Red bean rice
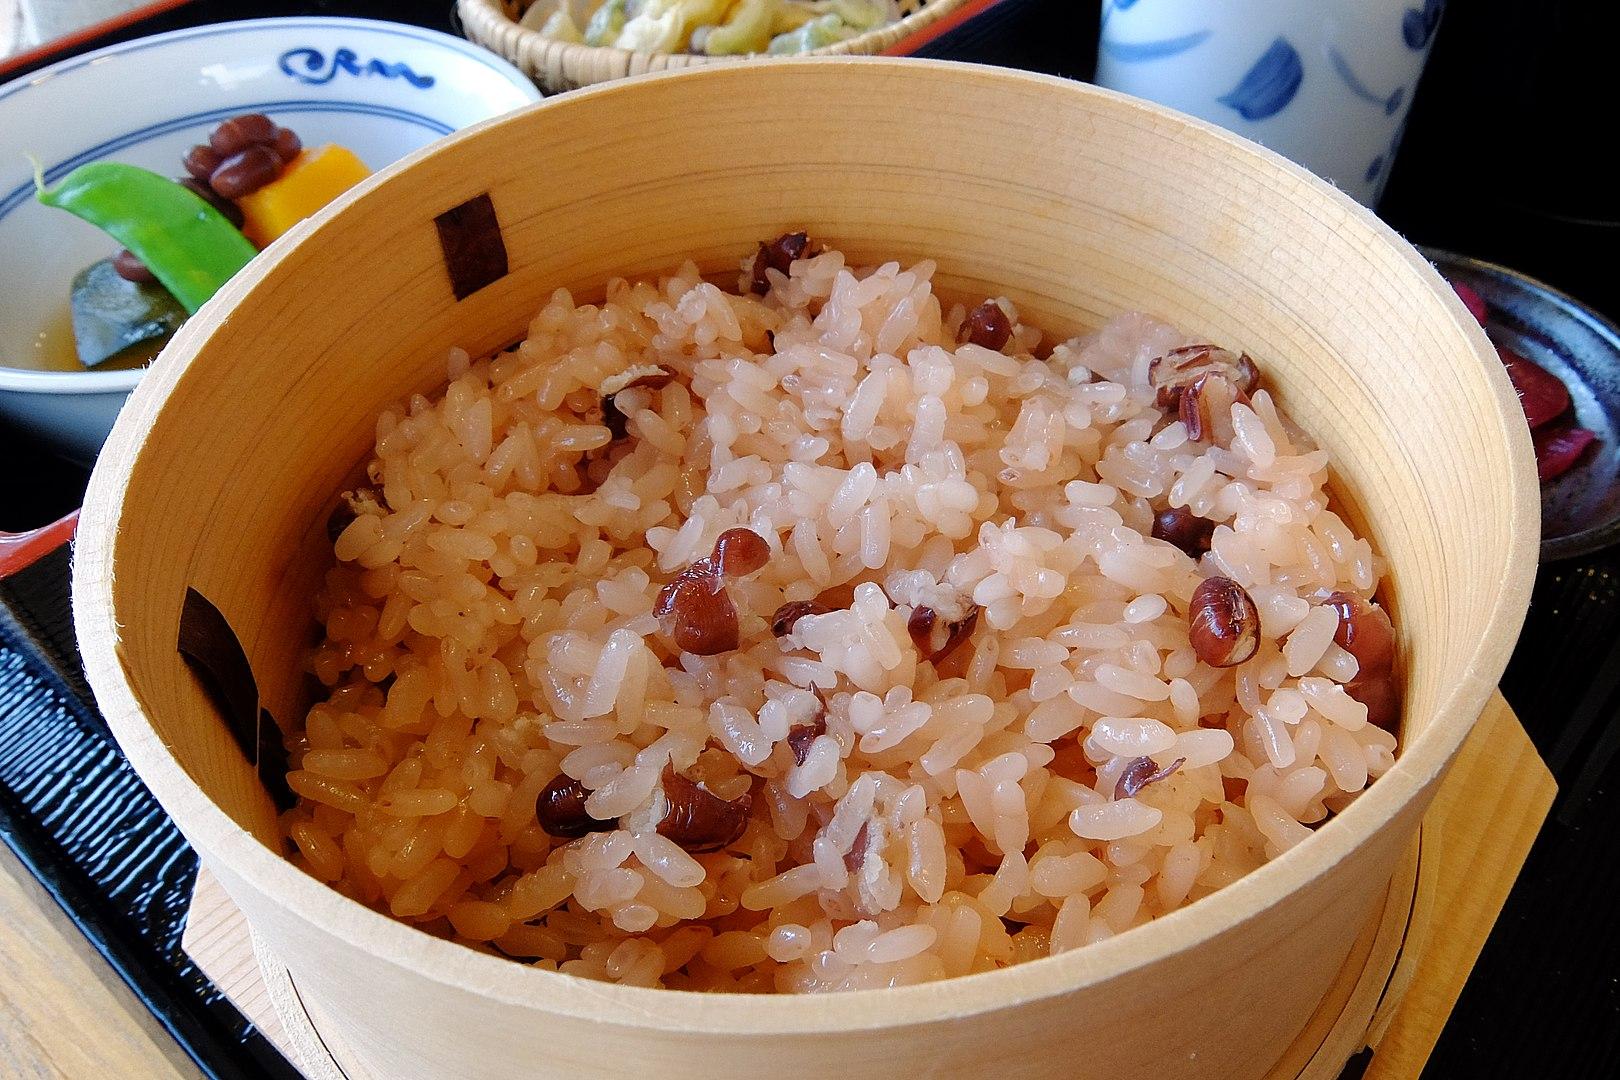
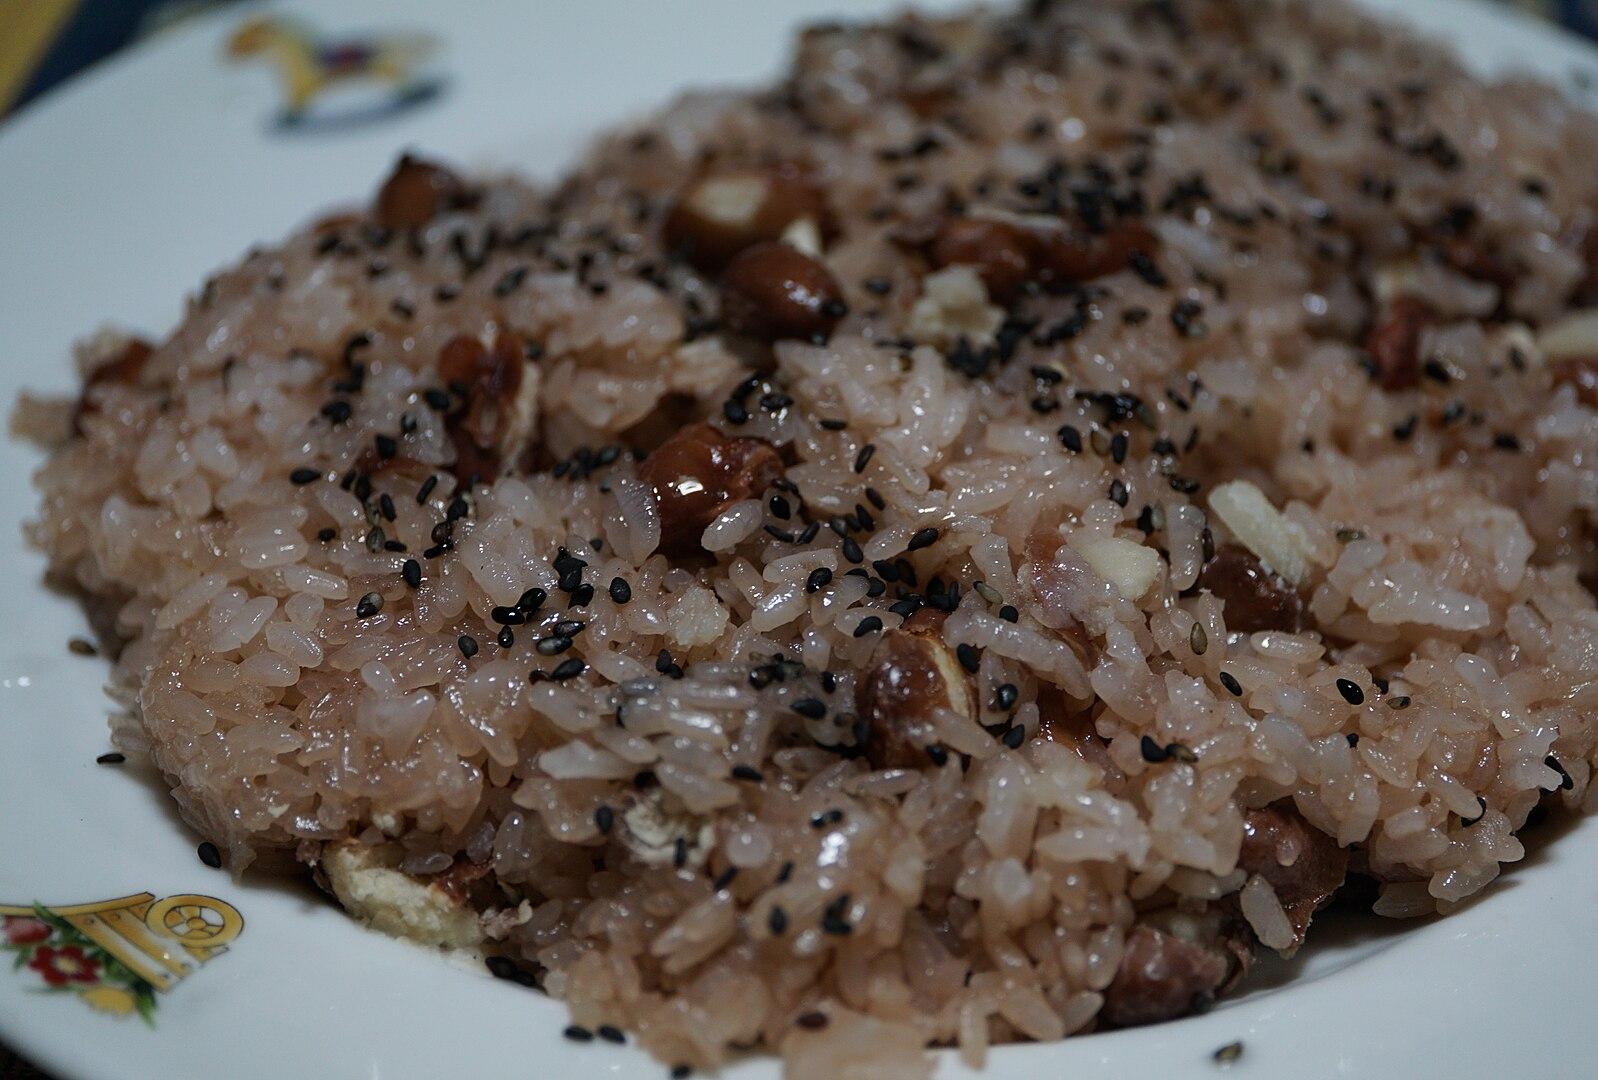
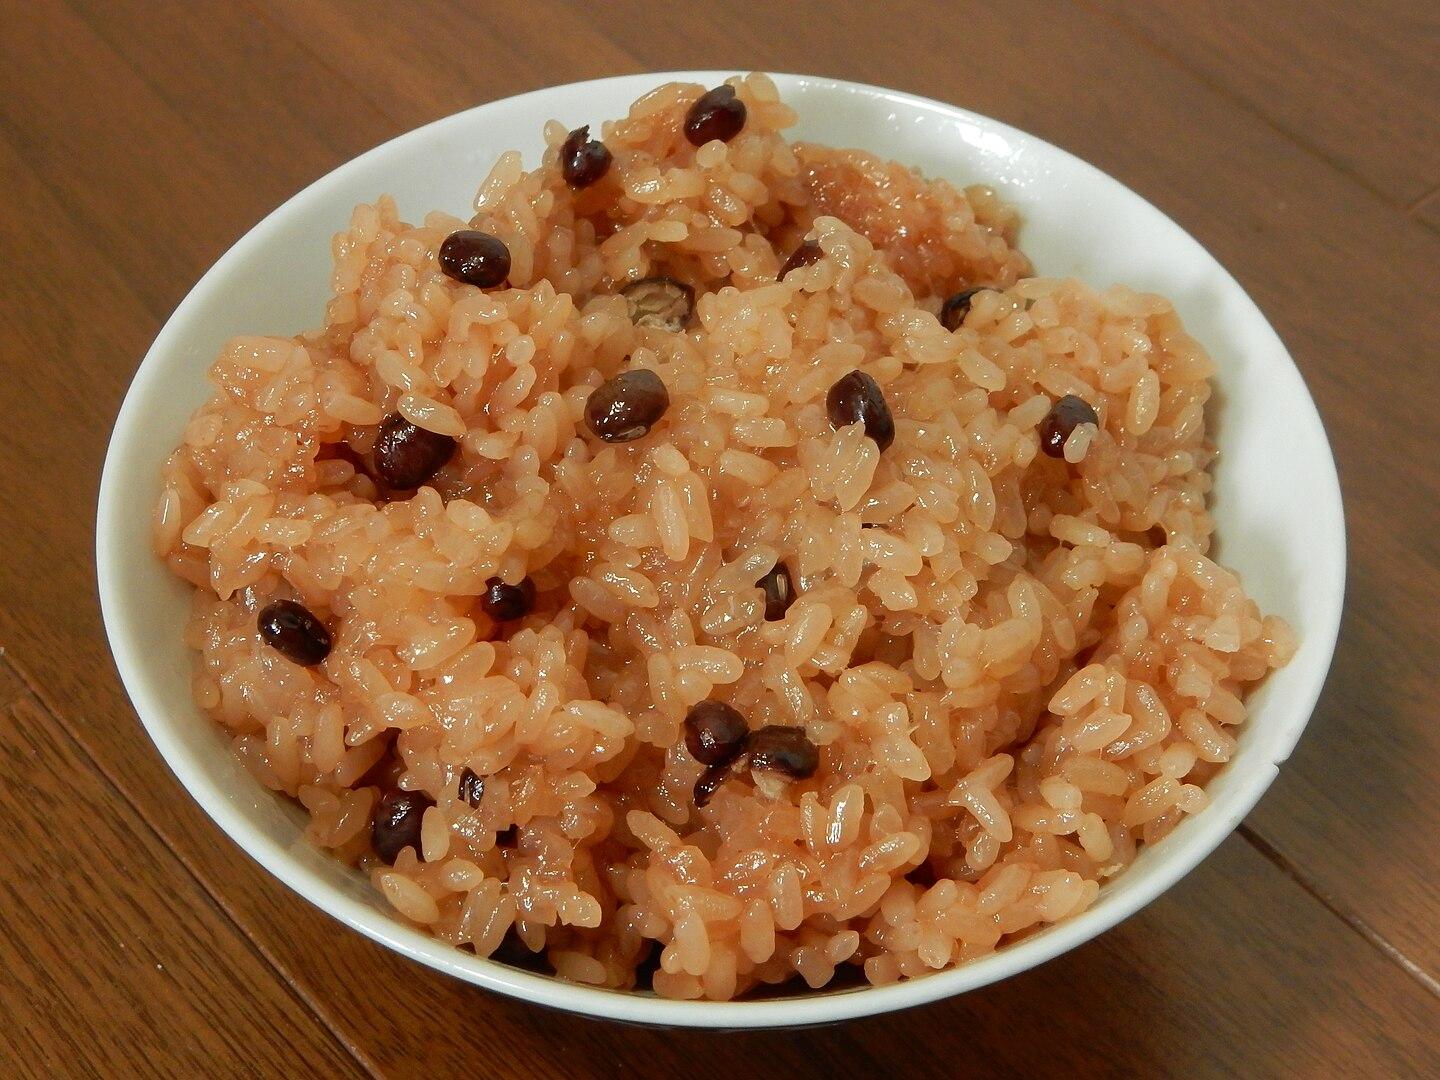
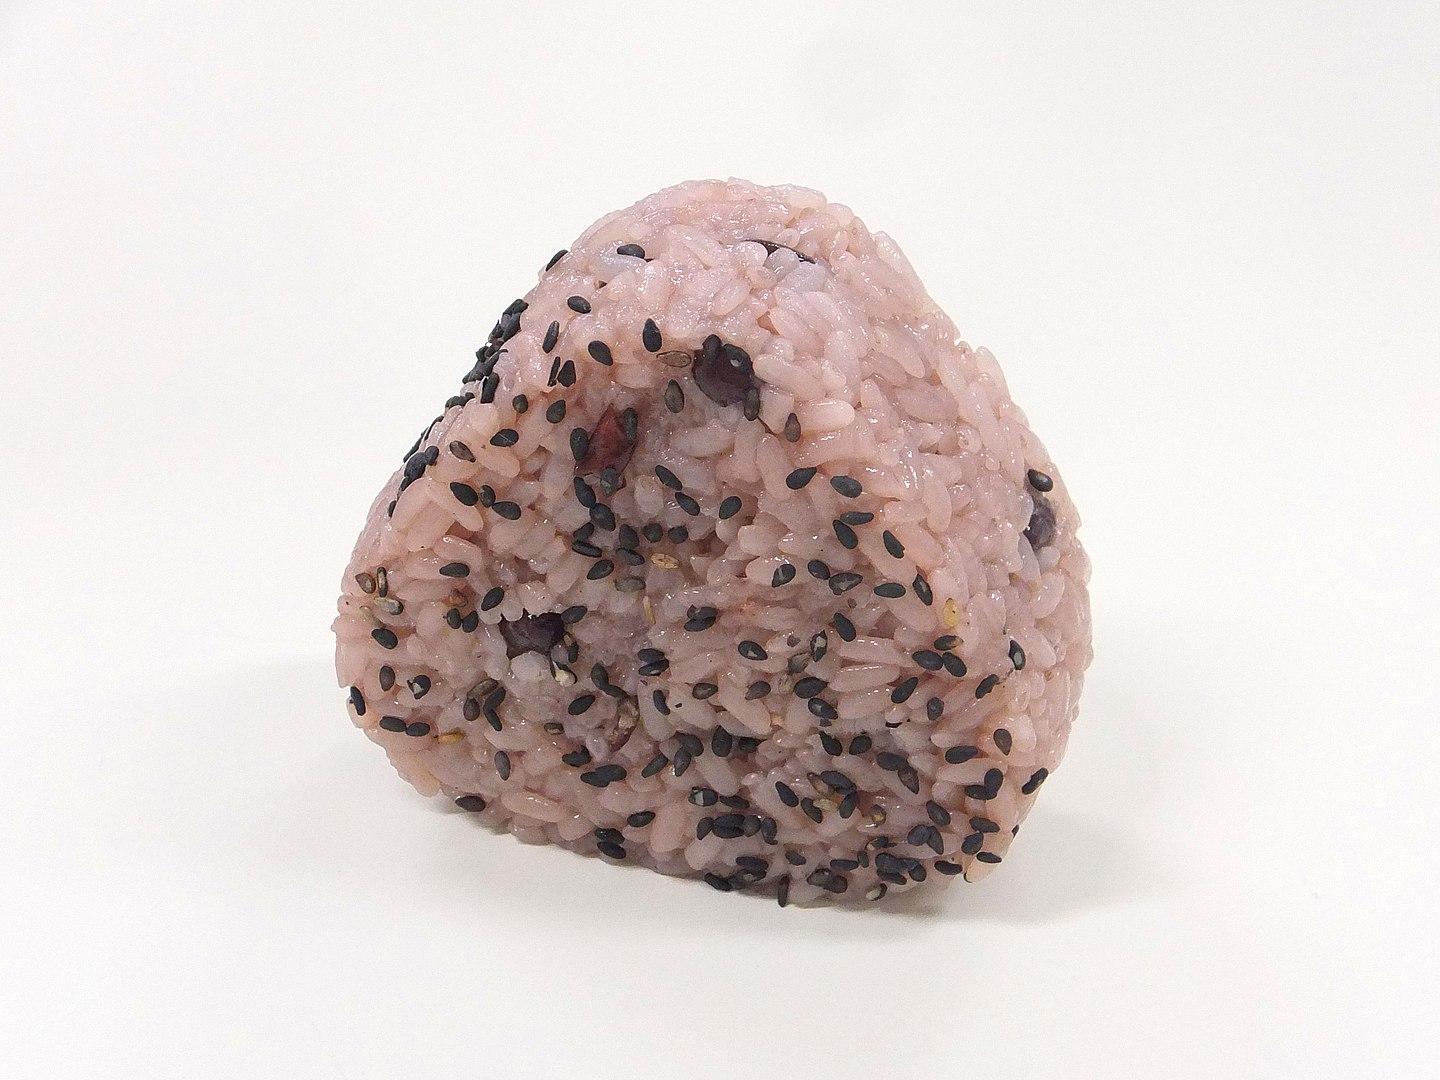
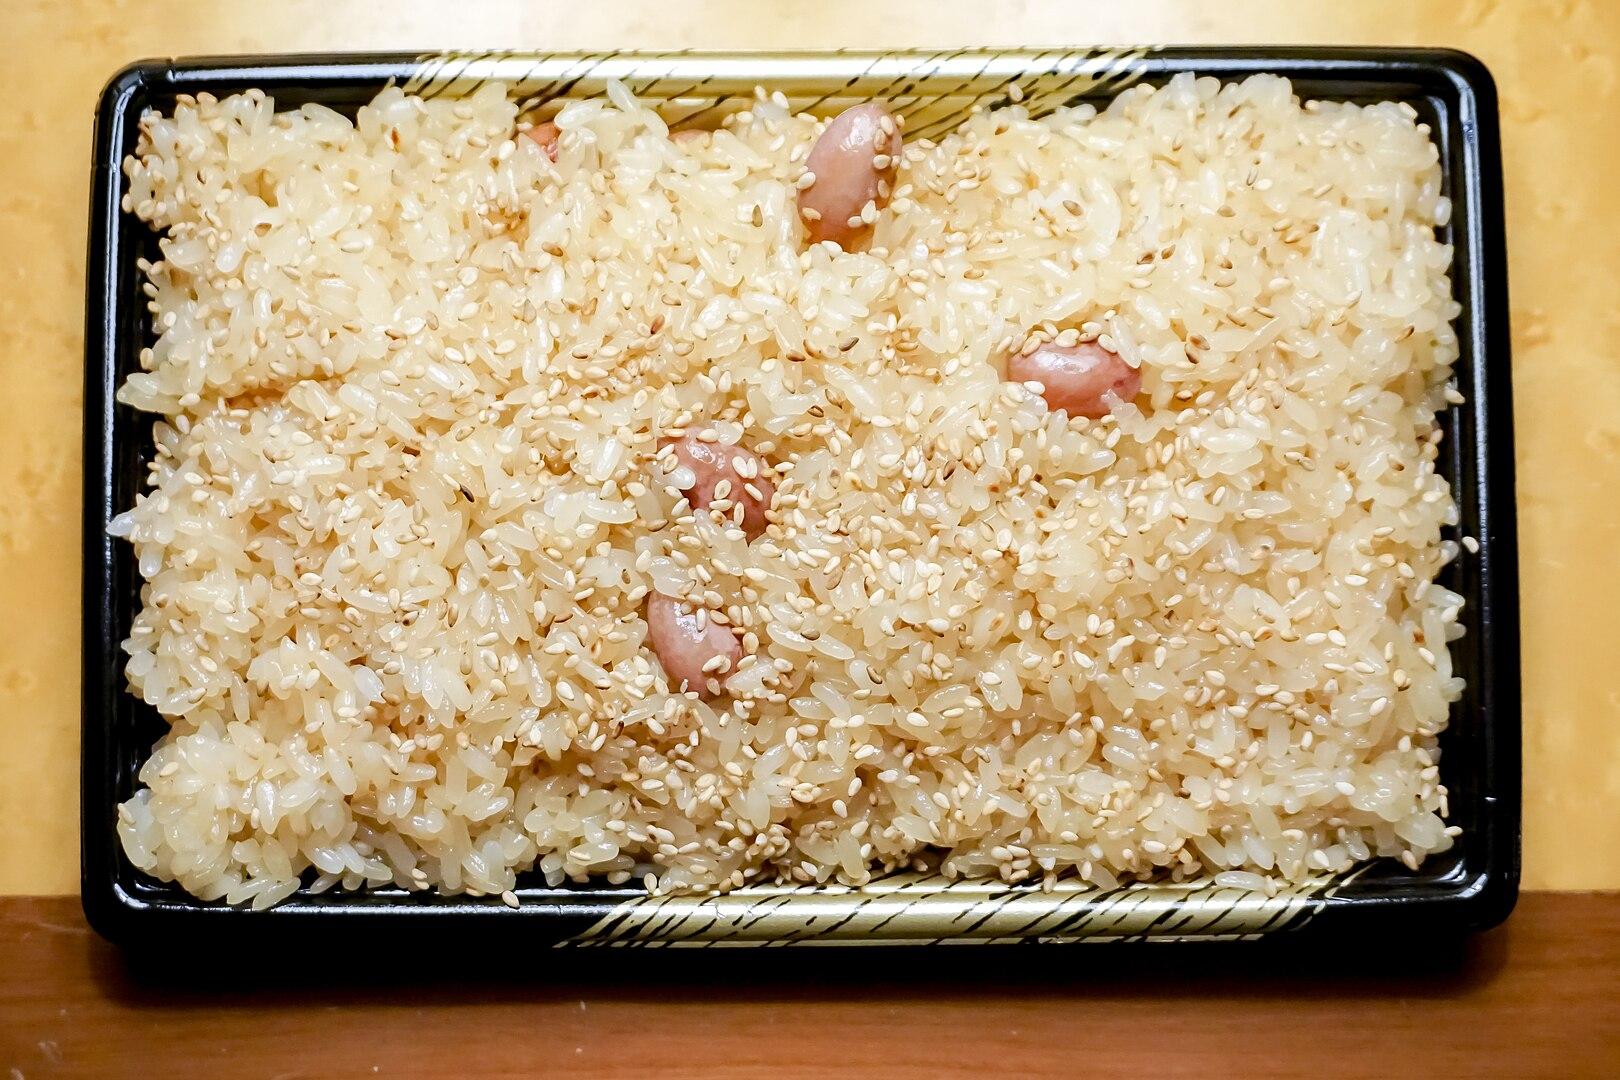
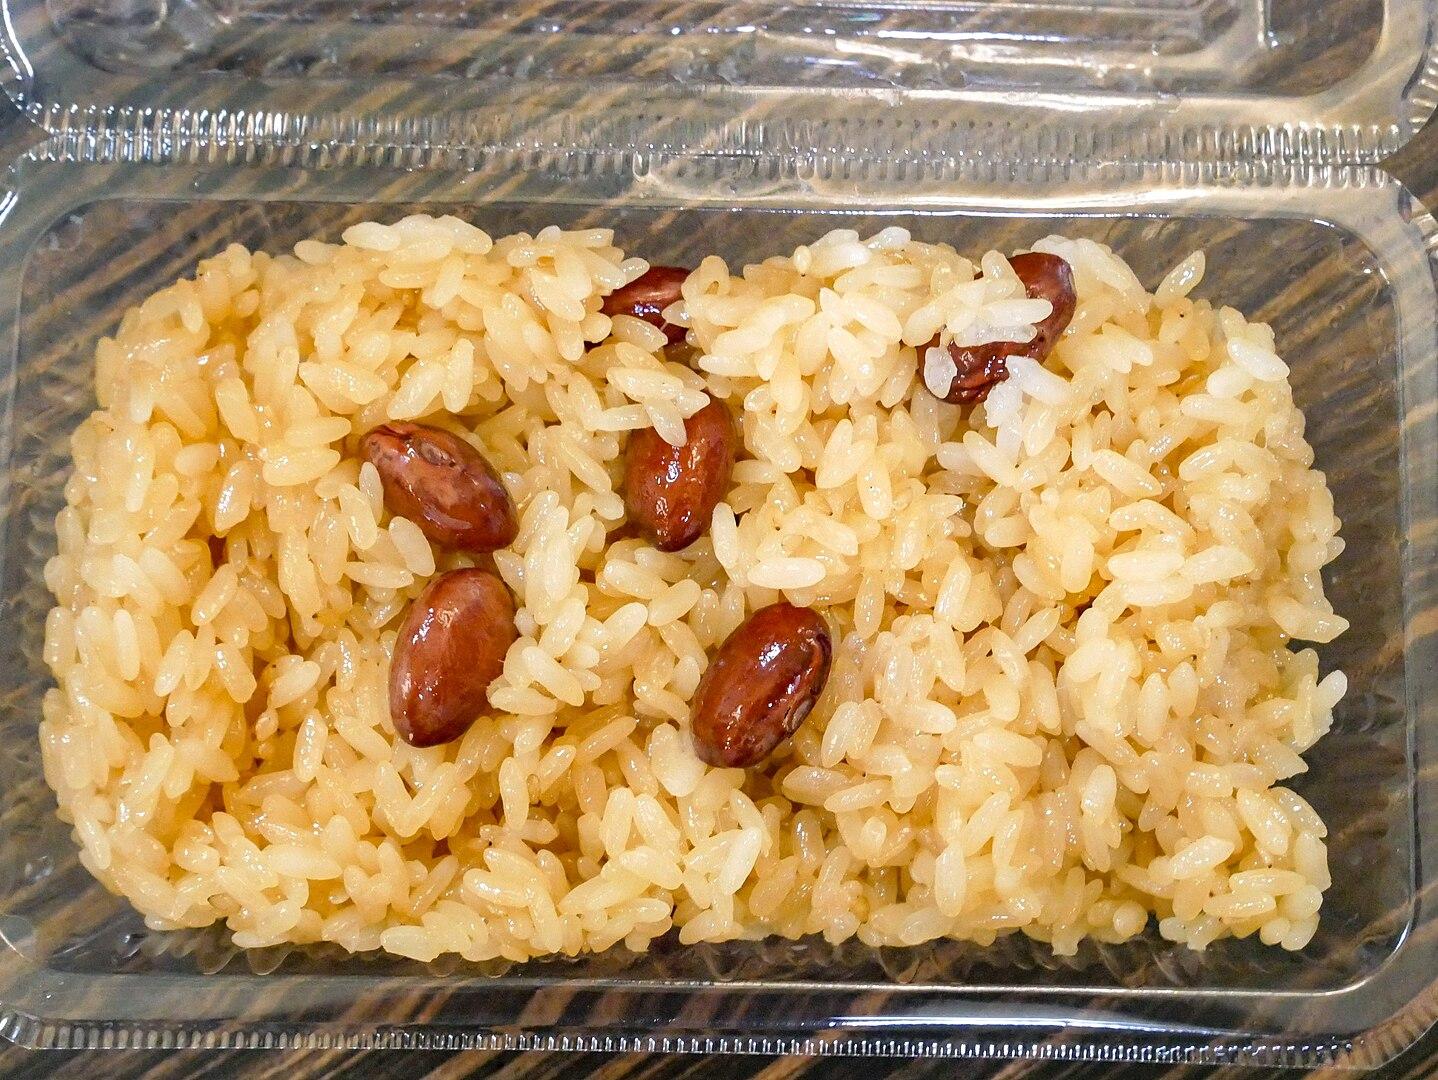
Also known as:
ar - Arabic: سيكيهان
id - Indonesian: Nasi kacang merah
jv - Javanese: Sega kacang abang
ko - Korean: 팥밥
yue - Cantonese: 紅豆飯
zh - Chinese: 紅豆飯
Category: rice (mixed rice)
Cuisine: Japanese, Chinese, Korean
Associated cuisines: Japanese, Chinese, Korean
Area: Japan, China, Korea
Countries: Japan, China, Korea
Region: Eastern Asia, , , ,
Rice dish consisting of rice cooked with red beans.